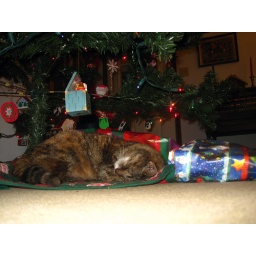
Aunt Deb's cat Pippa under the Christmas tree